Filling station

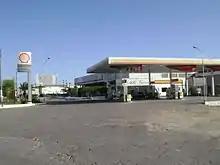
Royal Dutch Shell station in Feira de Santana, Brazil

Filling stations with "premium brands" sell well-recognized and often international brands of fuel, including Exxon/Mobil and its Esso brand, Phillips 66/Conoco/76, Chevron, Mobil, Shell, Husky Energy, Sunoco (US), BP, Valero and Texaco. Non-international premium brands include Petrobras, Petro-Canada (owned by Suncor Energy Canada), QuikTrip, Hess, Sinclair, and Pemex. Premium-brand stations accept credit cards, often issue their own company cards (fuel cards or fleet cards) and may charge higher prices. In some cases, fuel cards for customers with a lower fuel consumption are ordered not directly from an oil company, but from an intermediary. Many premium brands have fully automated pay-at-the-pump facilities. Premium stations tend to be highly visible from highway and freeway exits, utilizing tall signs to display their brand logos.